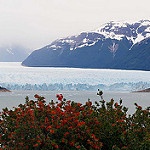
Scene: Outdoor